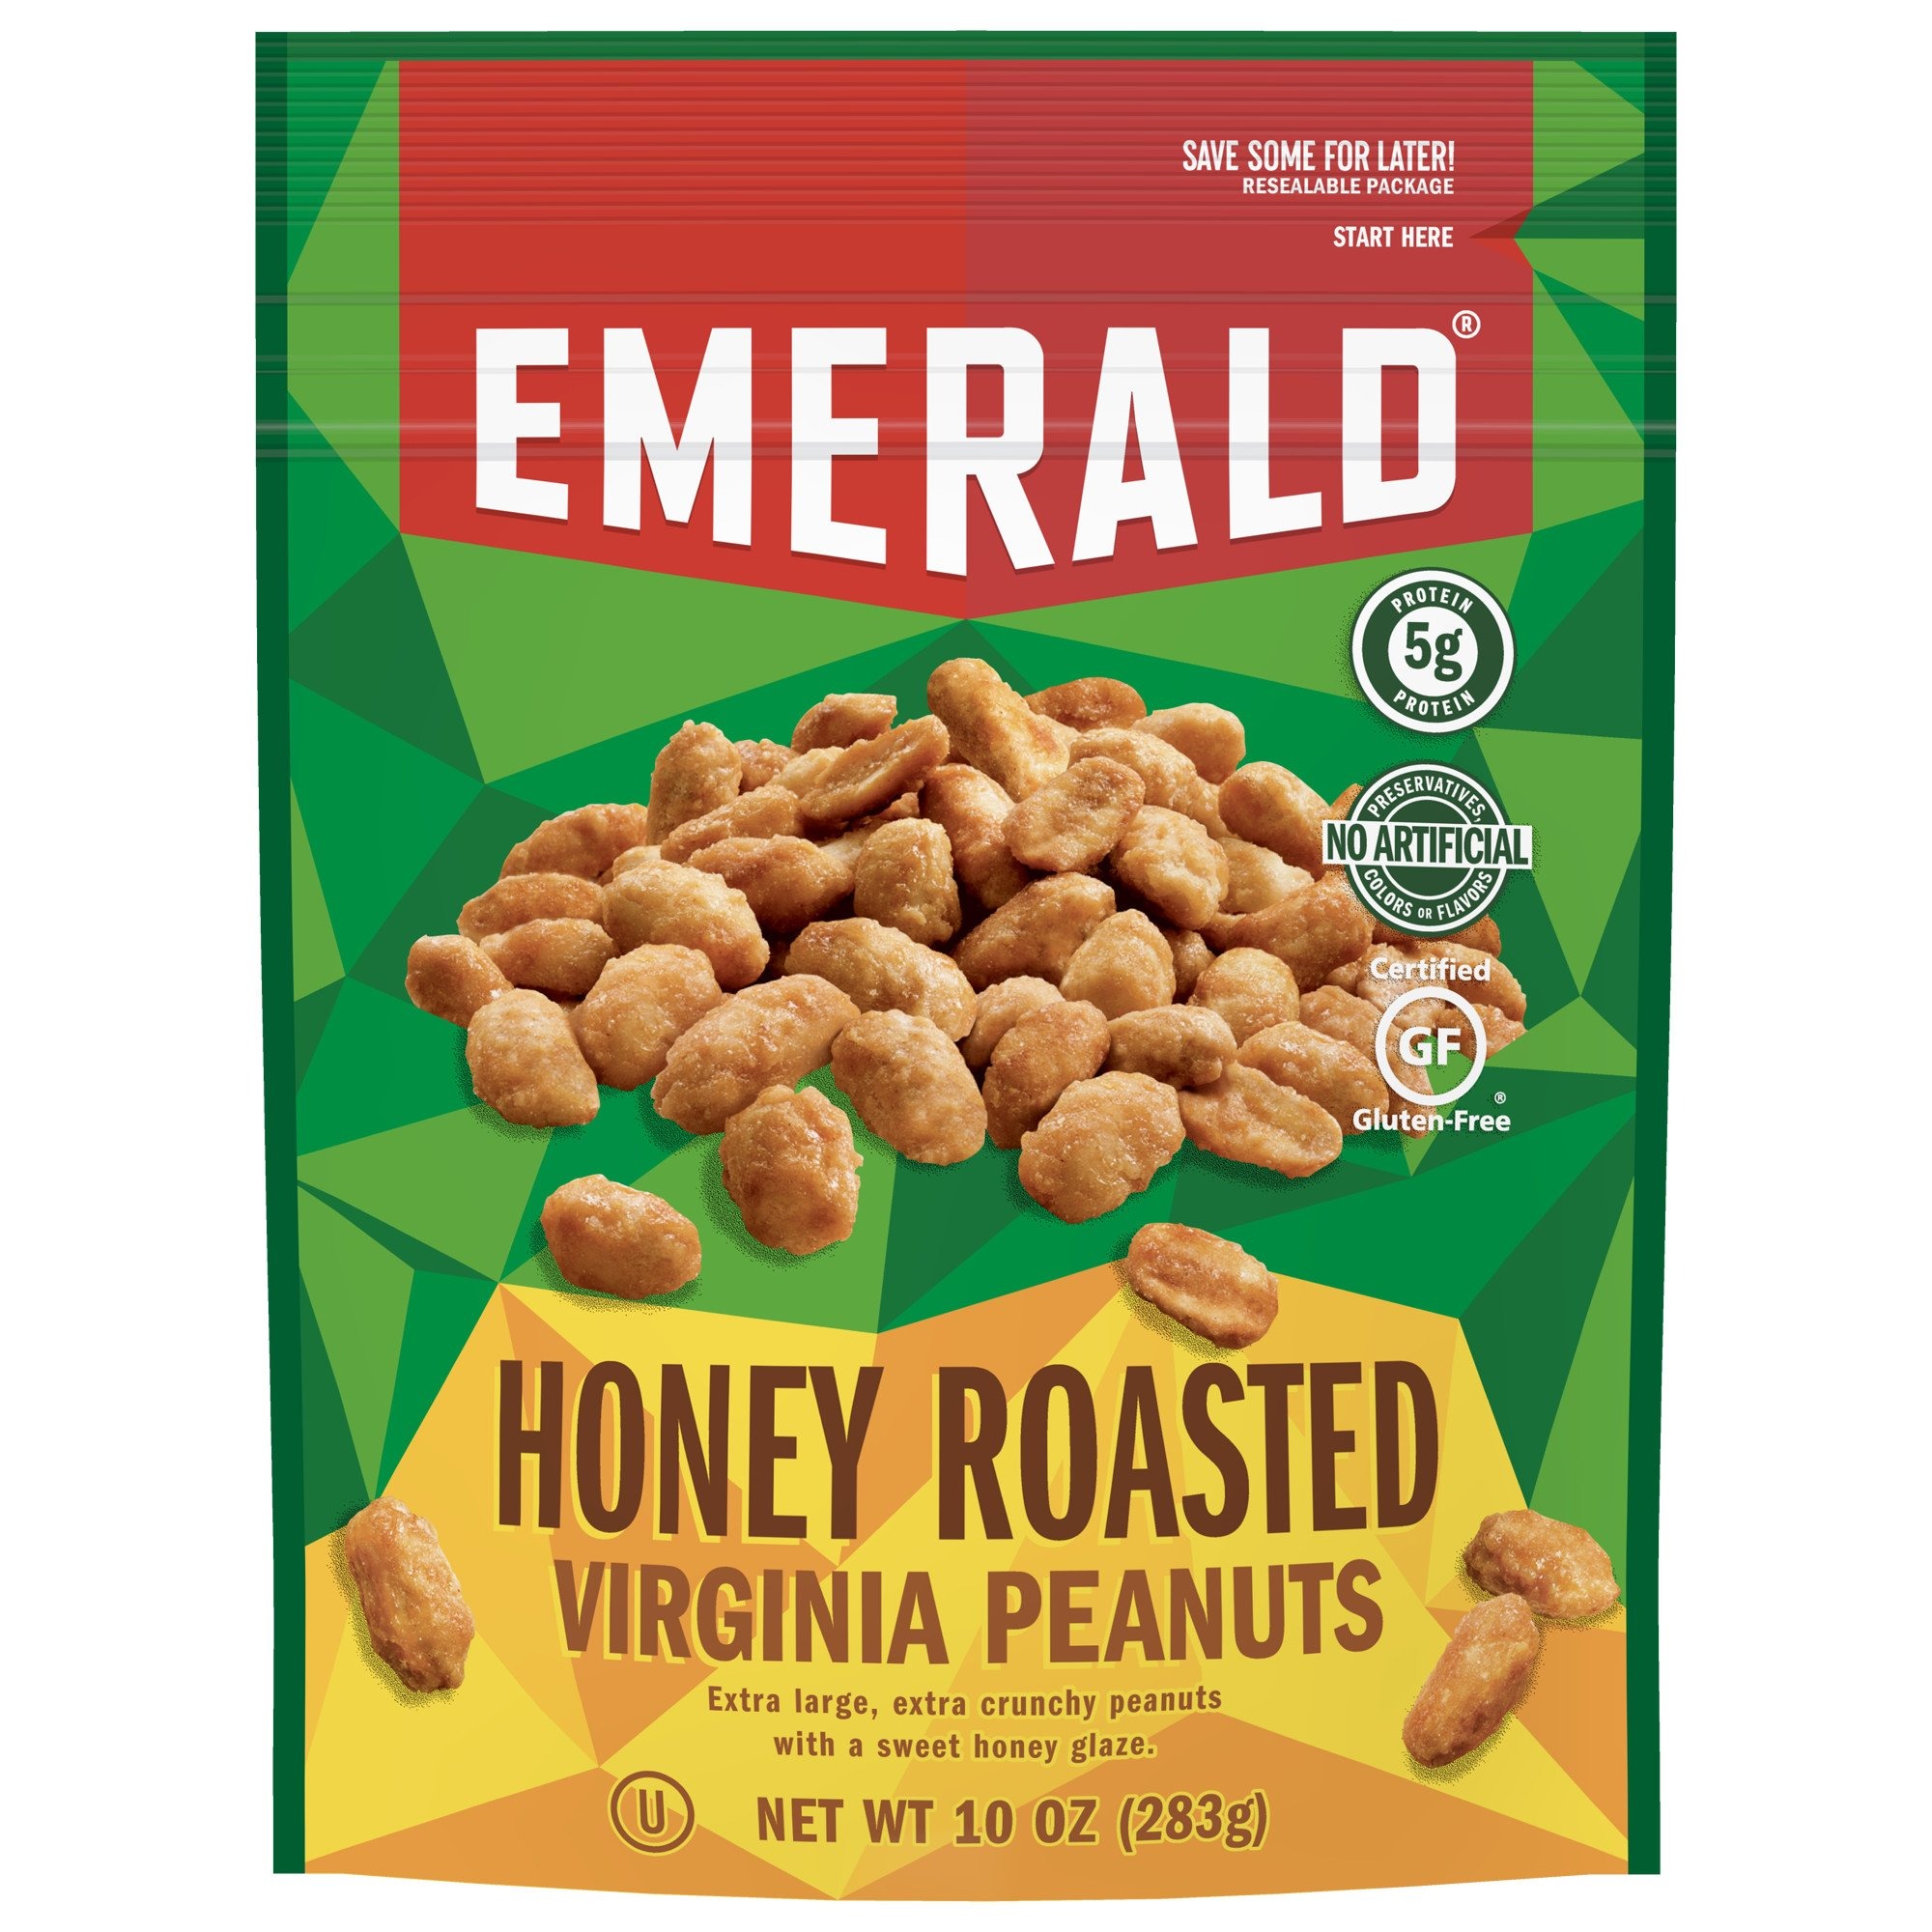
Item Name: Emerald Virginia Peanuts, Honey Roasted, 10 Ounce (Pack of 6)
Bullet Point 1: Extra large, extra crunchy peanuts with a sweet honey glaze
Bullet Point 2: 5g of protein per serving keeps your energy up
Bullet Point 3: Non-GMO Project Verified; Certified Gluten Free; No artificial preservatives, colors, or flavors
Bullet Point 4: A delicious sweet and salty snack
Bullet Point 5: 10 oz resealable bag to keep peanuts fresh for later
Value: 60.0
Unit: Ounce

Price: 42.9